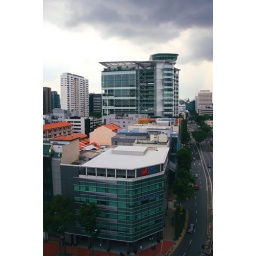
Hopefully Singapore economy is not like the black cloud hovering in the sky